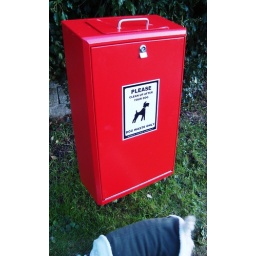
... red box in Westrip, near Stroud, Gloucestershire - Do not post letters here.